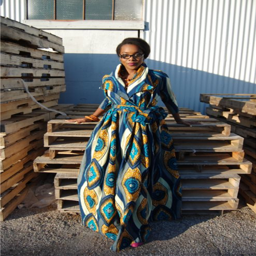
a leap of style - needs your support to fund their new collection